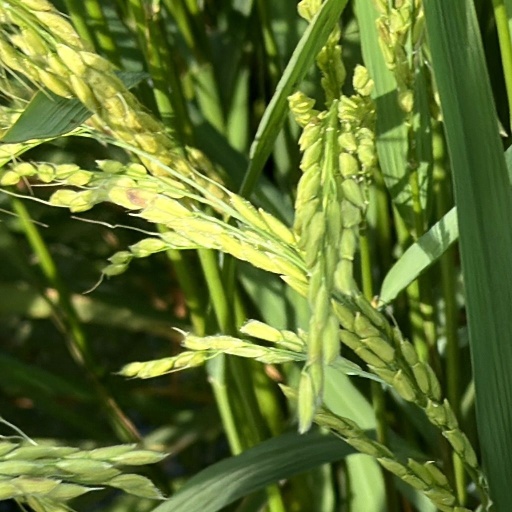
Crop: rice